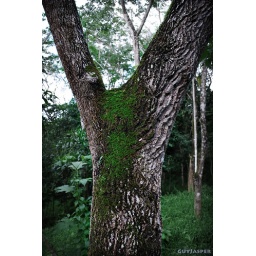
"Keep a green tree in your heart and perhaps a singing bird will come." - Chinese proverb